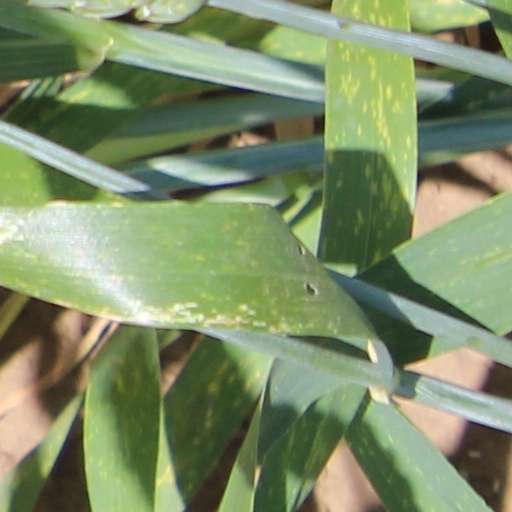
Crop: wheat